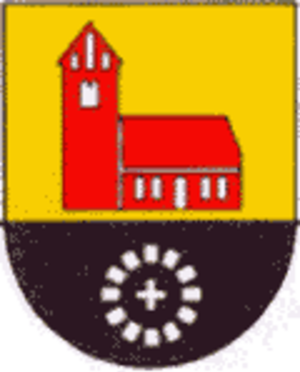
Lemgow est une municipalité allemande du land de Basse-Saxe et l'Arrondissement de Lüchow-Dannenberg. En 2014, elle comptait 1 380 hab.